Super Bowl XXXIX

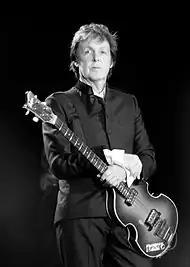
Paul McCartney performed during the halftime show

In May 1999, Jacksonville submitted their initial bid for XXXIX. Miami, Atlanta, and Oakland also submitted proposals. Atlanta, however, dropped out before the final bids were due on September 8. Rumors of bids by New Orleans and Kansas City never materialized. Oakland's bid in particular, was considered a long shot, and it did not even have the support of Raiders owner Al Davis. Miami was thought be the favorite to land the game, based on its experience having hosted the Super Bowl eight previous times. Jacksonville was an underdog, but garnered interest and attention as they represented a new market for the game. While the stadium had the capacity to host the game, area attractions were plentiful, and weather was acceptable, the greater Jacksonville area lacked the necessary number of premium-level hotel rooms needed to satisfy the NFL's requirements. The host committee's solution, though controversial, was to dock several cruise ships on the St. Johns River near downtown to serve as temporary hotels. The plan was expensive, and would require roughly 800 buses to shuttle attendees back-and-forth to the various events and activities throughout the week.